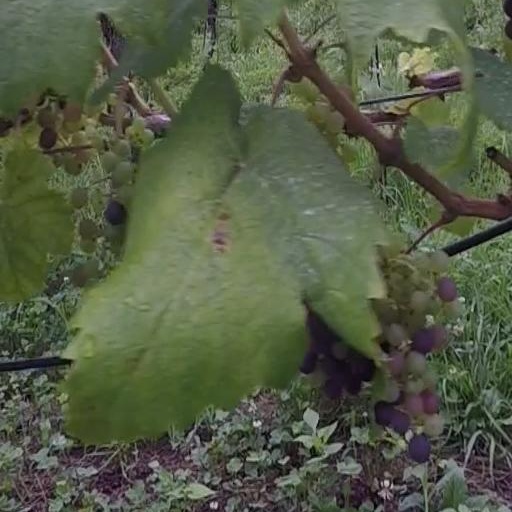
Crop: grape